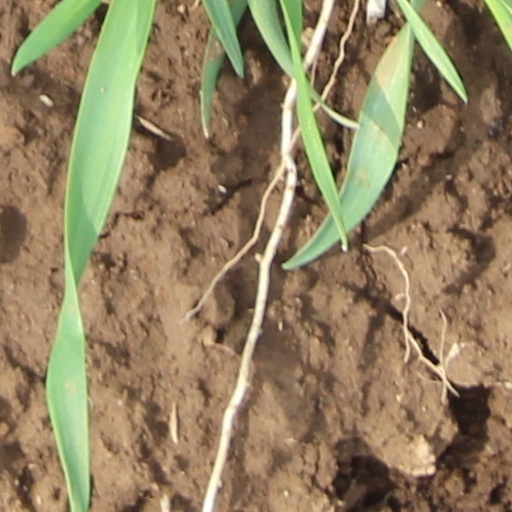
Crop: wheat